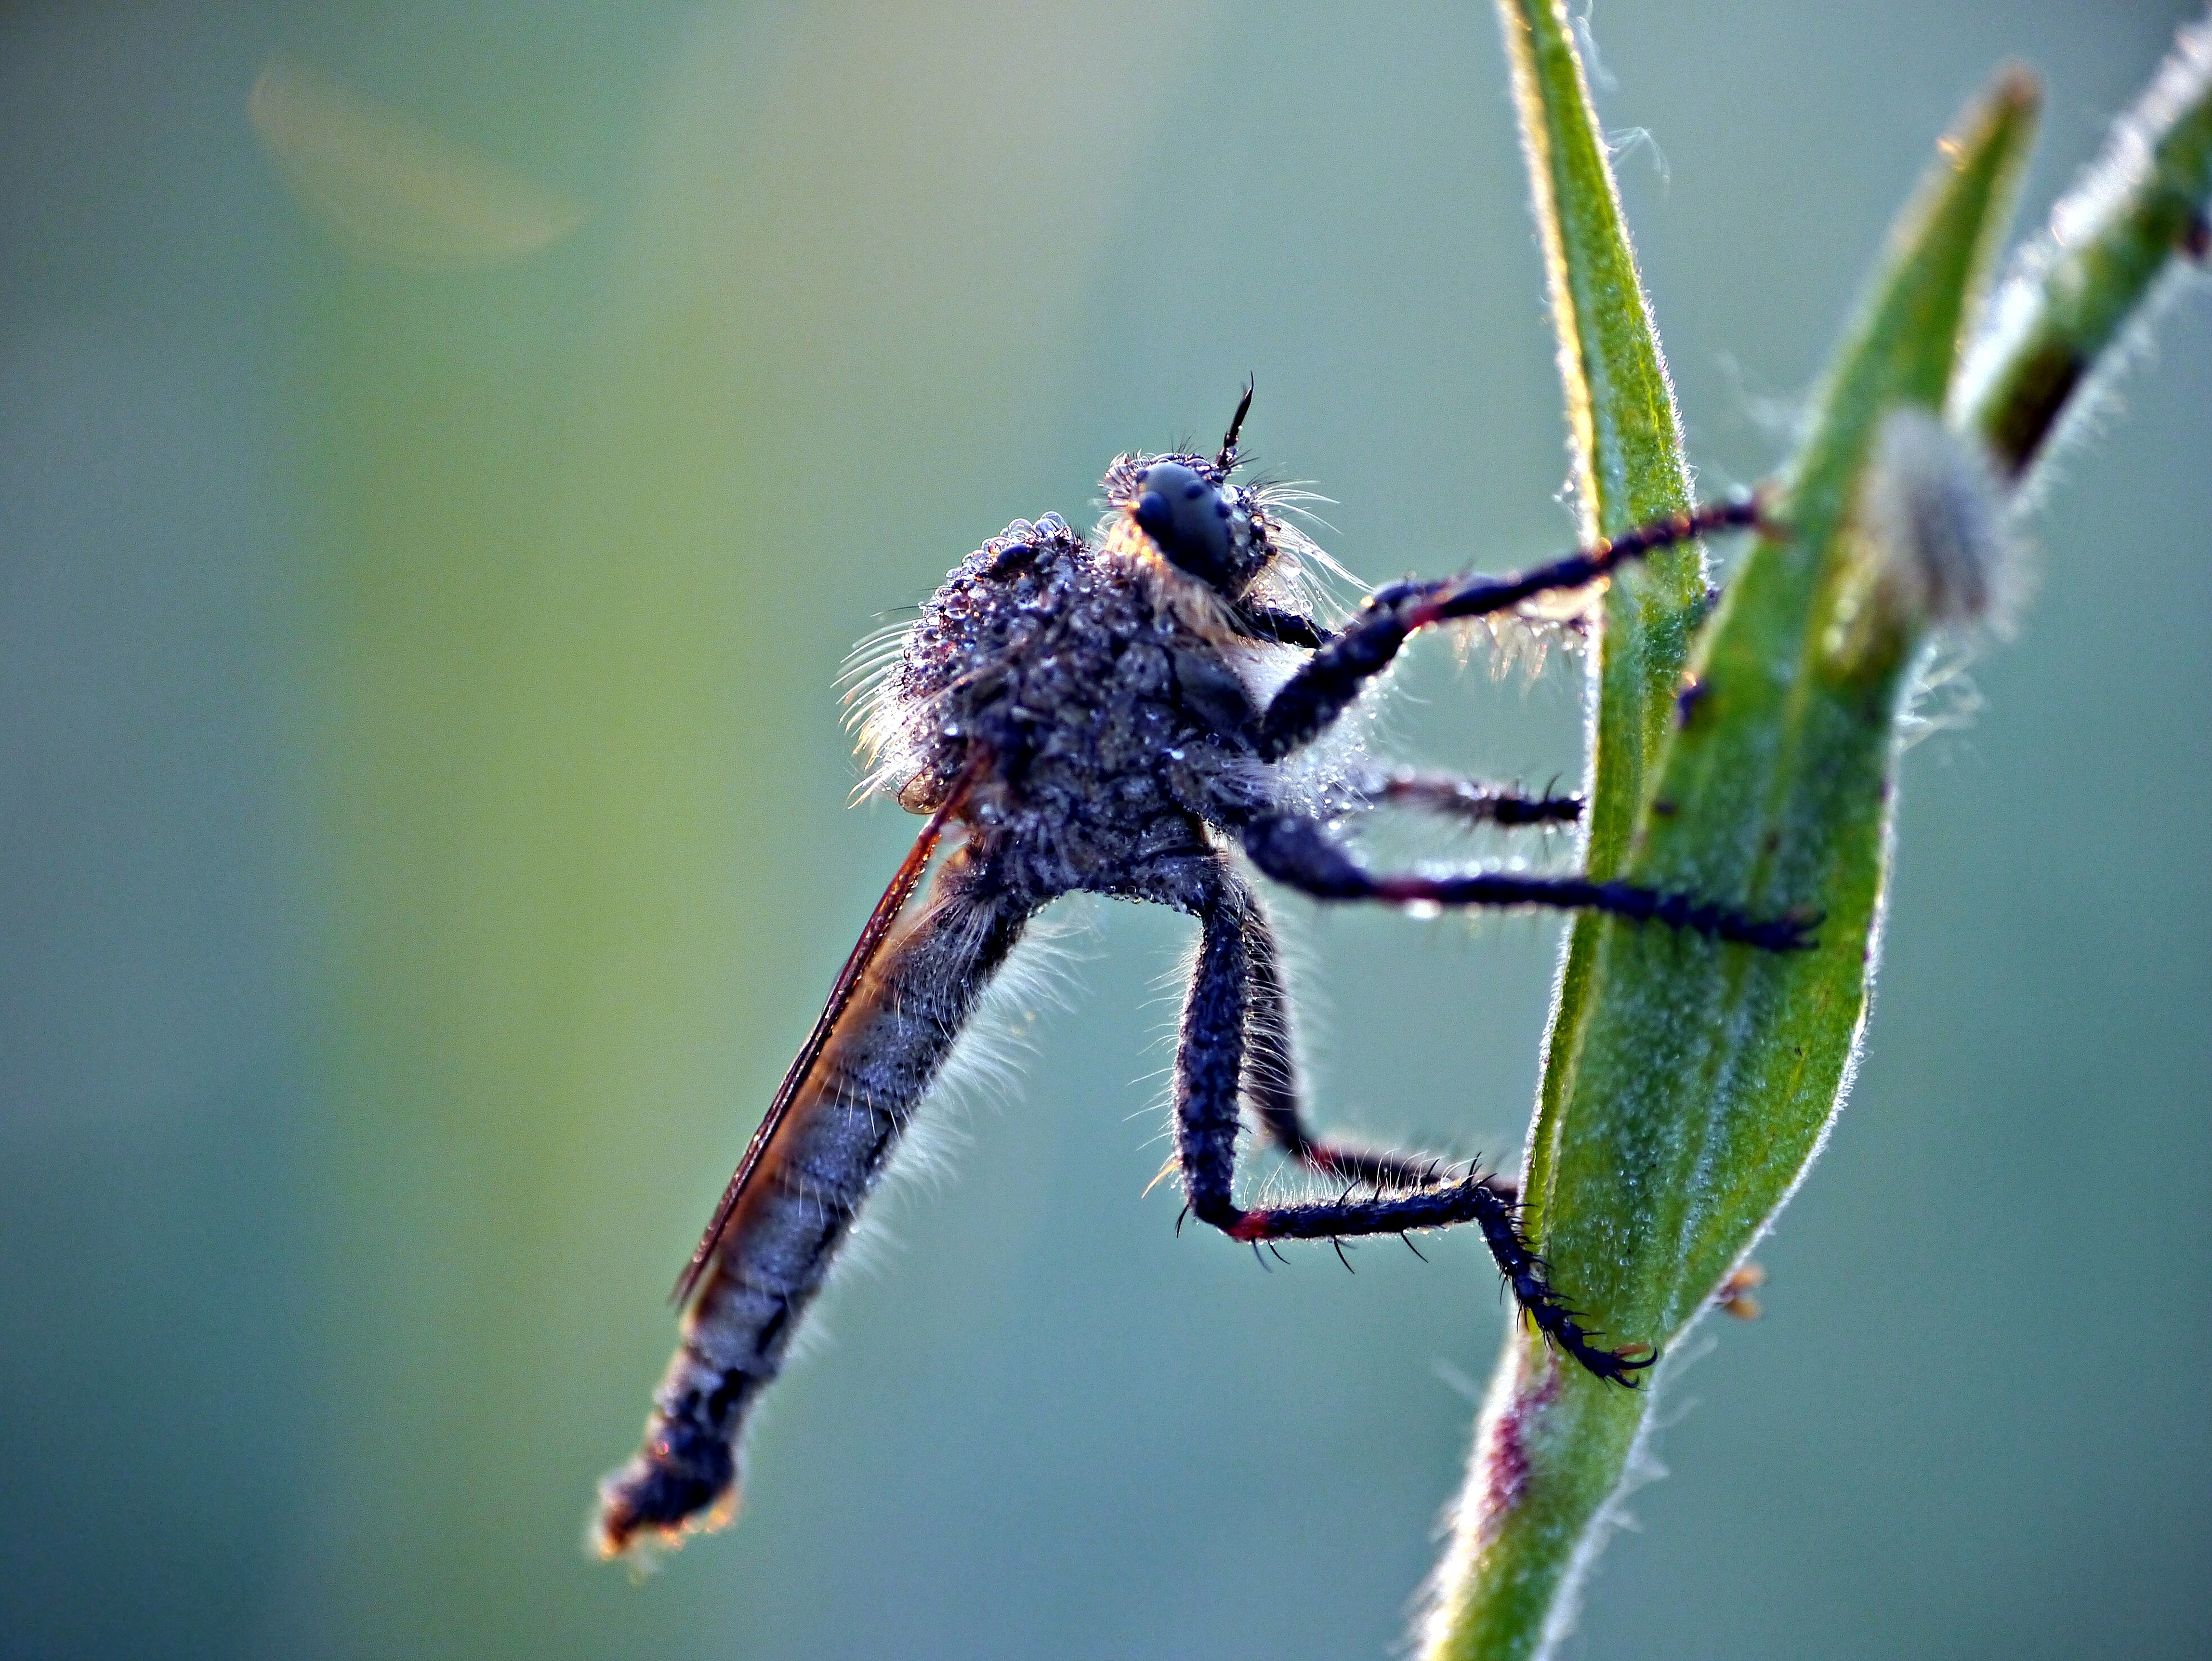
nature, grass, dew, photography, green, insect, macro, fauna, invertebrate, close up, dragonfly, argiope, damselfly, beetle, macro photography, arthropod, european garden spider, araneus, plant stem, dragonflies and damseflies, orb weaver spider